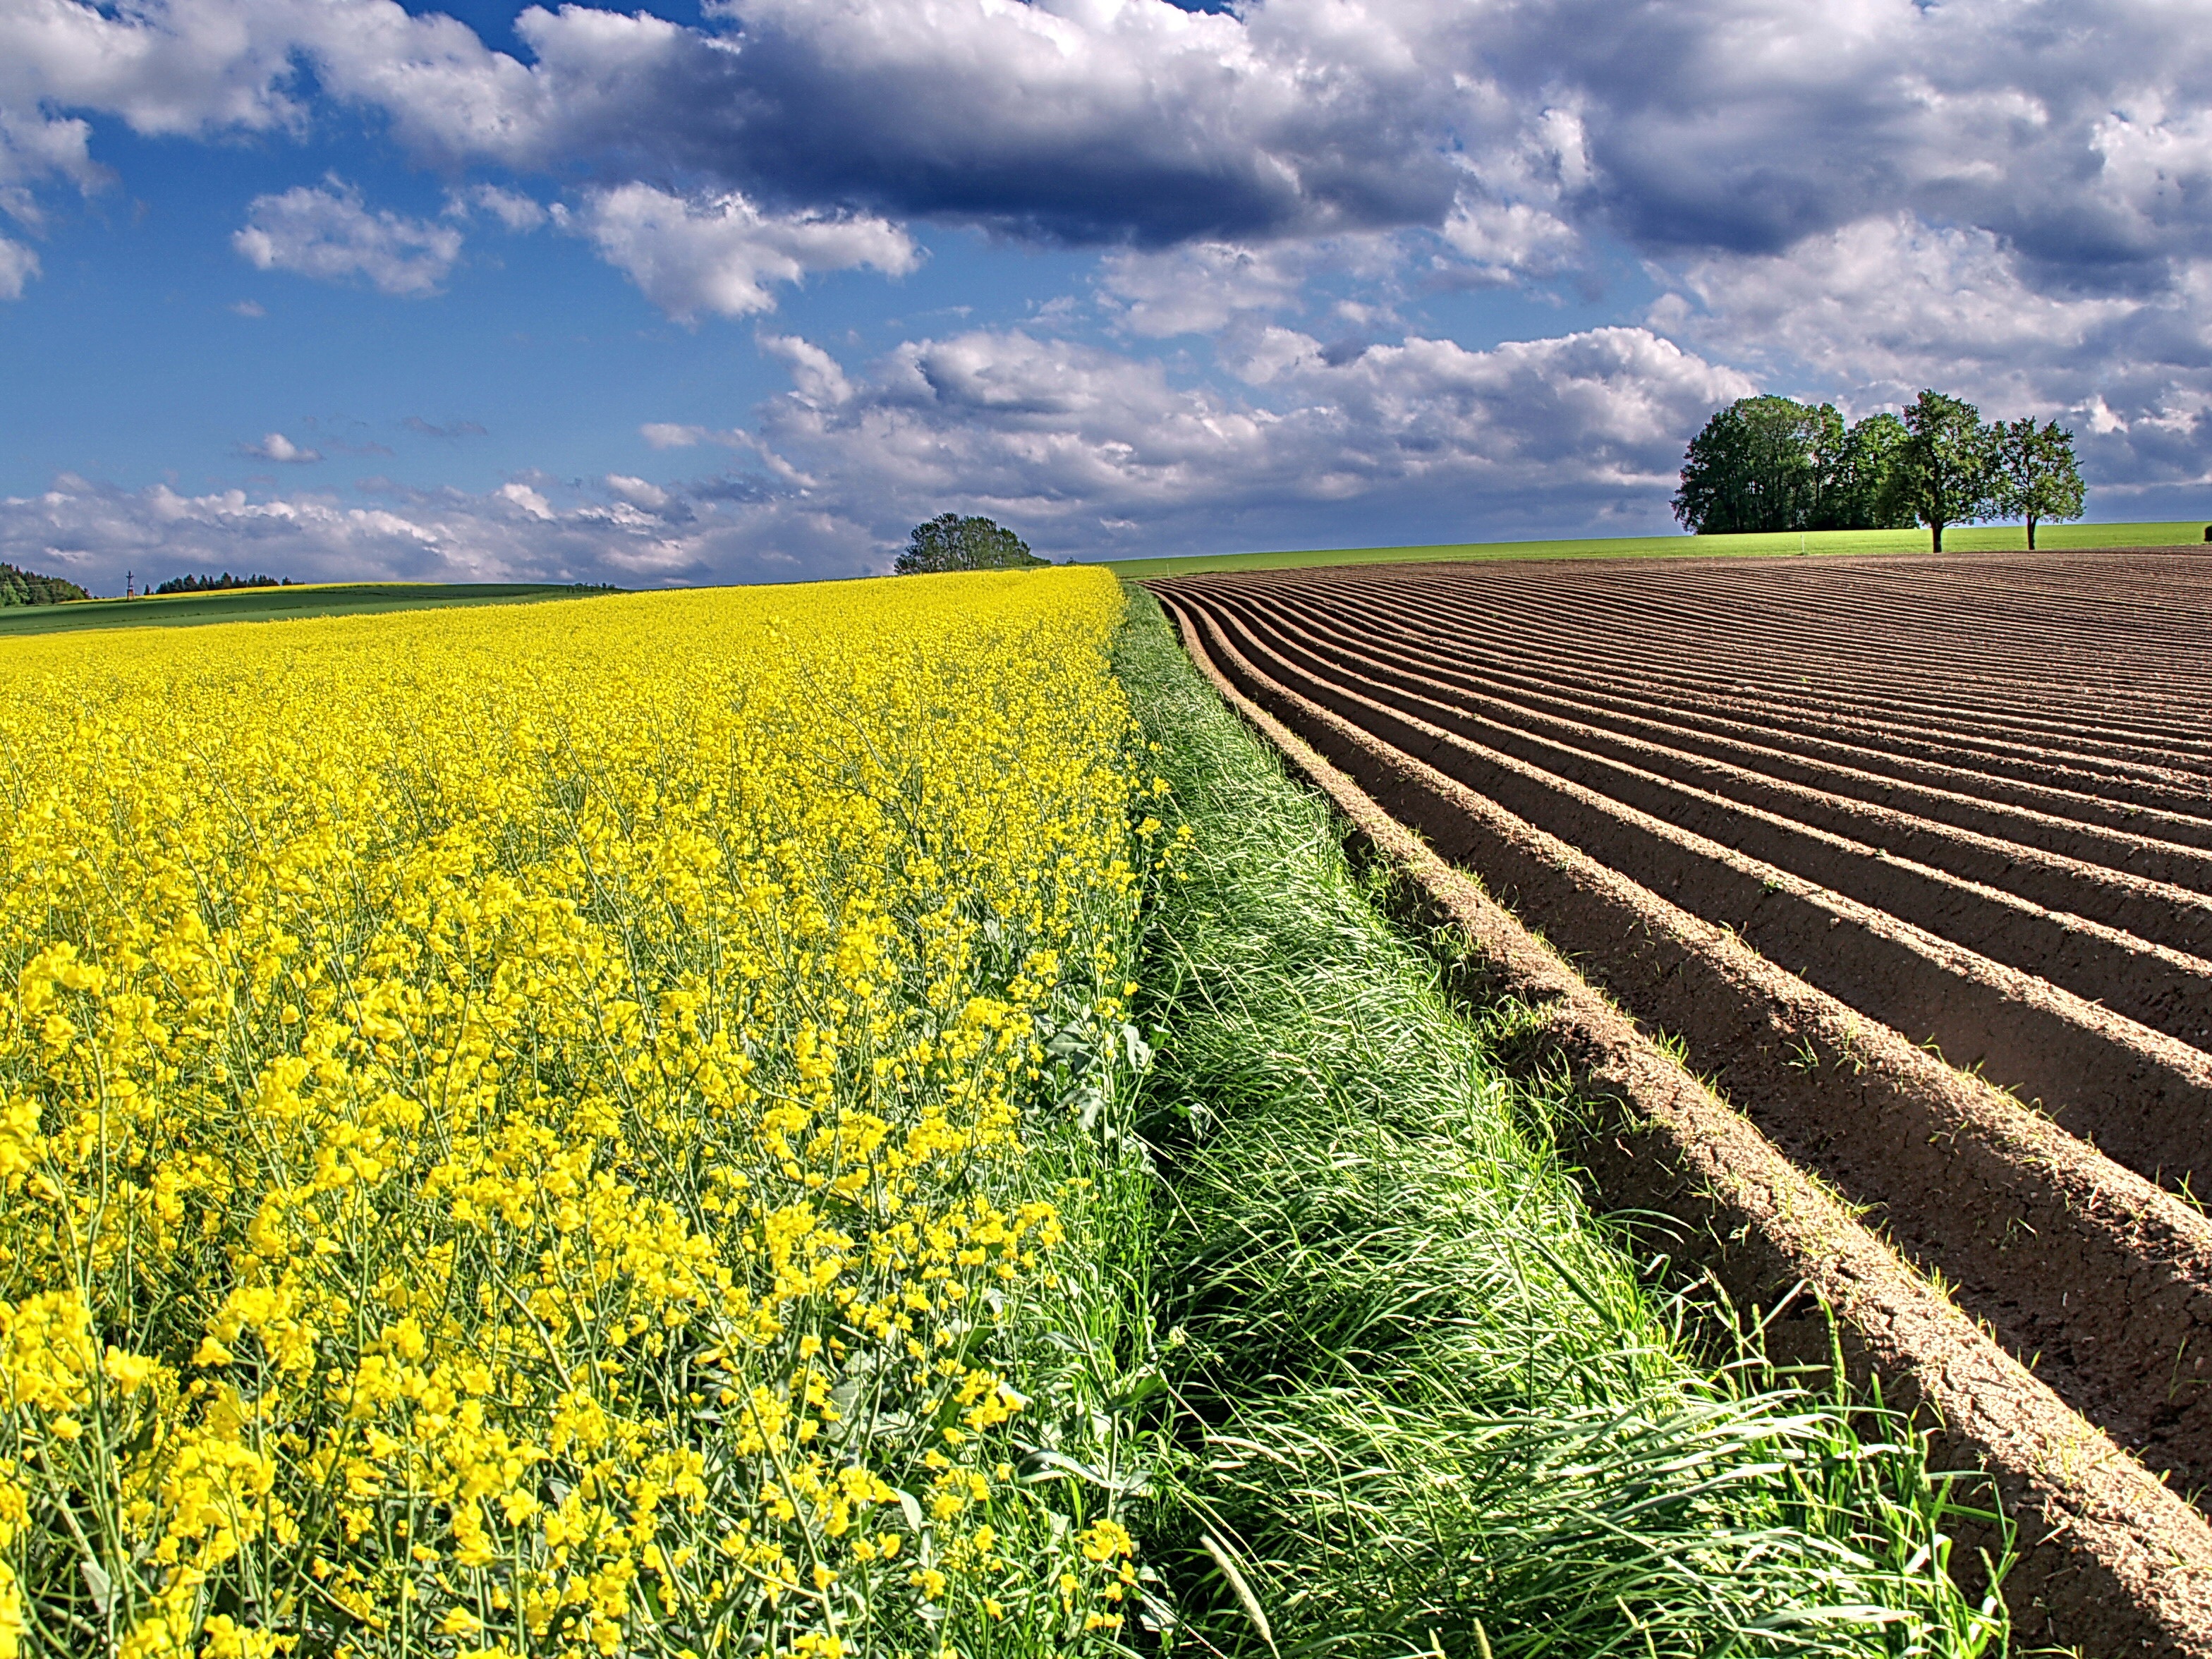
landscape, tree, grass, plant, sky, field, farm, meadow, prairie, flower, food, spring, produce, vegetable, crop, yellow, agriculture, plain, rapeseed, clouds, grassland, canola, brassica, rural area, oilseed rape, flowering plant, field of rapeseeds, grass family, land plant, mustard plant, mustard and cabbage family, brassica rapa